Roof tiles

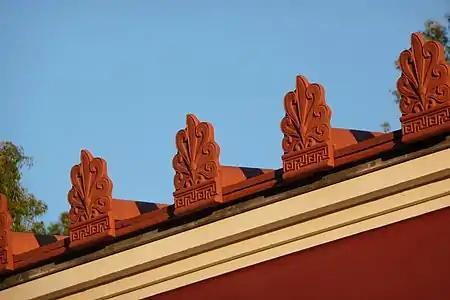
Antefix

Neolithic sites such as Alamgirpur in Uttar Pradesh provide early evidence of roof tiles. They became more common during the iron age and the early historic period during the first millennium BCE. These early roof tiles were flat tiles and rounded or bent tiles, a form that was widespread across the Ganga Valley and the Indian Peninsula, suggesting that it was an essential architectural element of this period. This early form of roof tiles also influenced roof tiles of neighboring Nepal and Sri lanka.